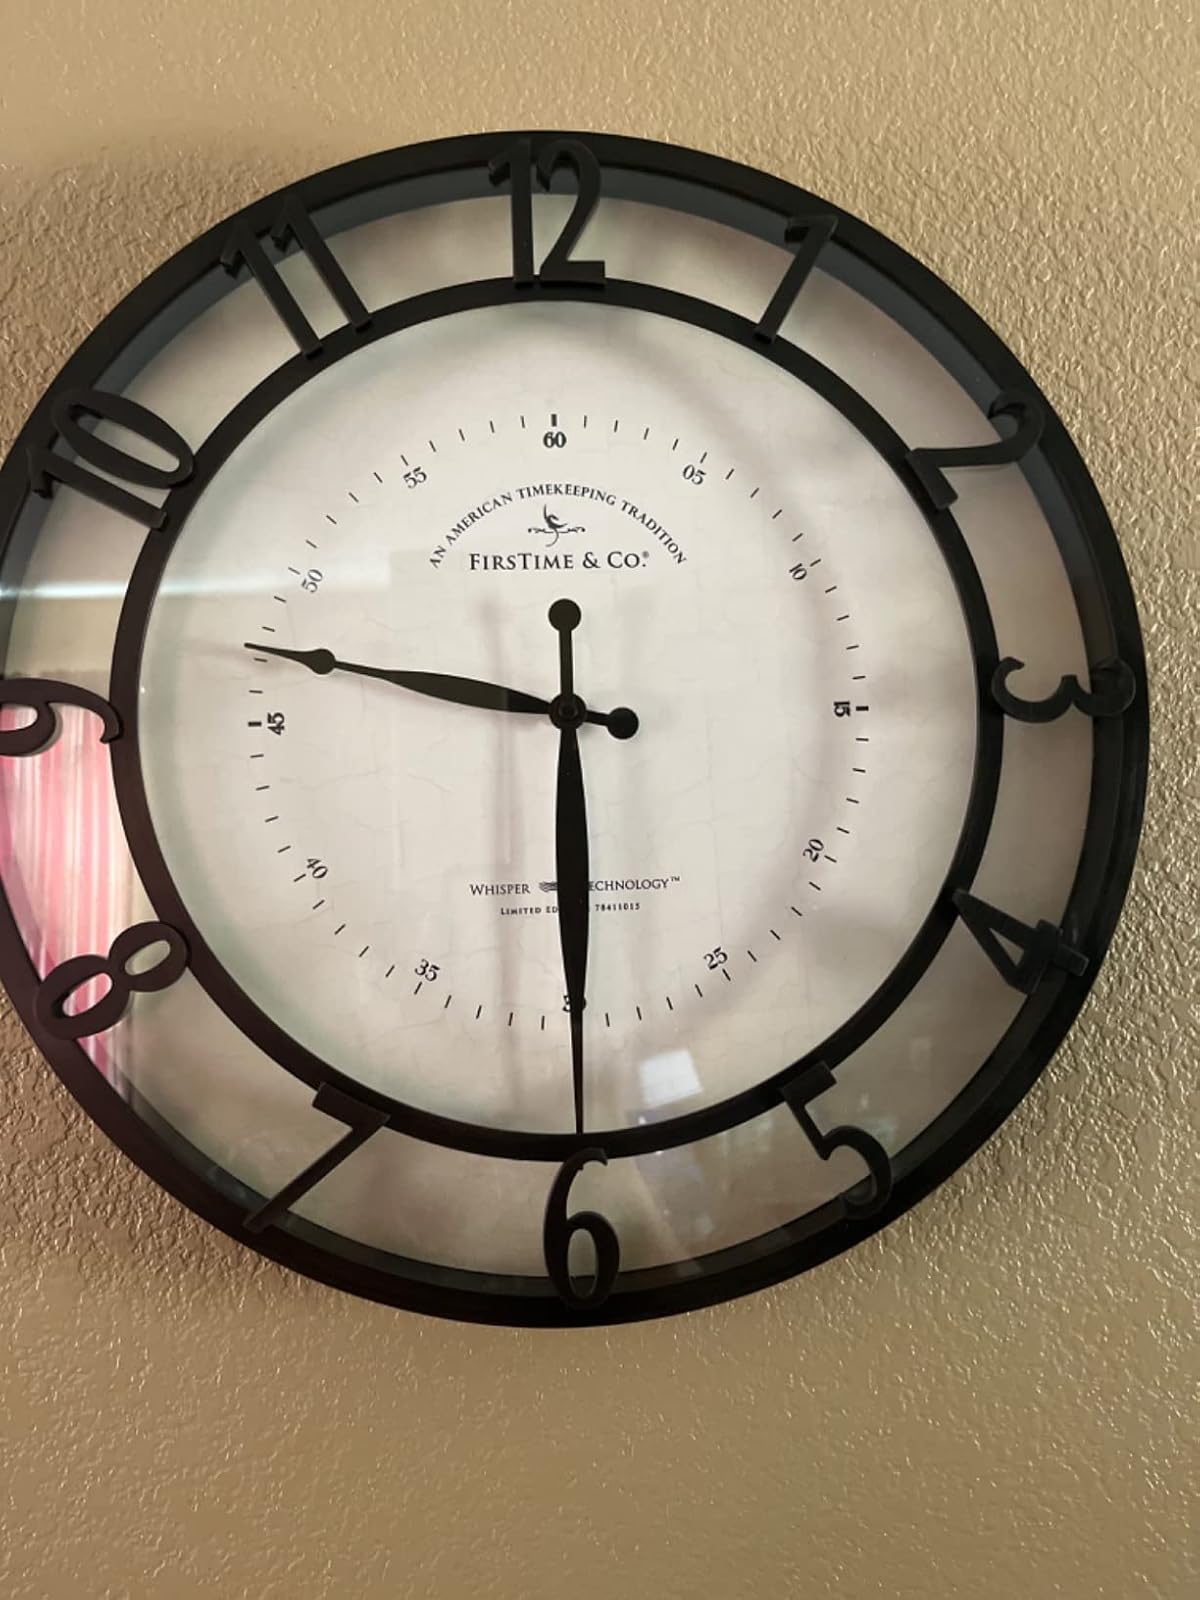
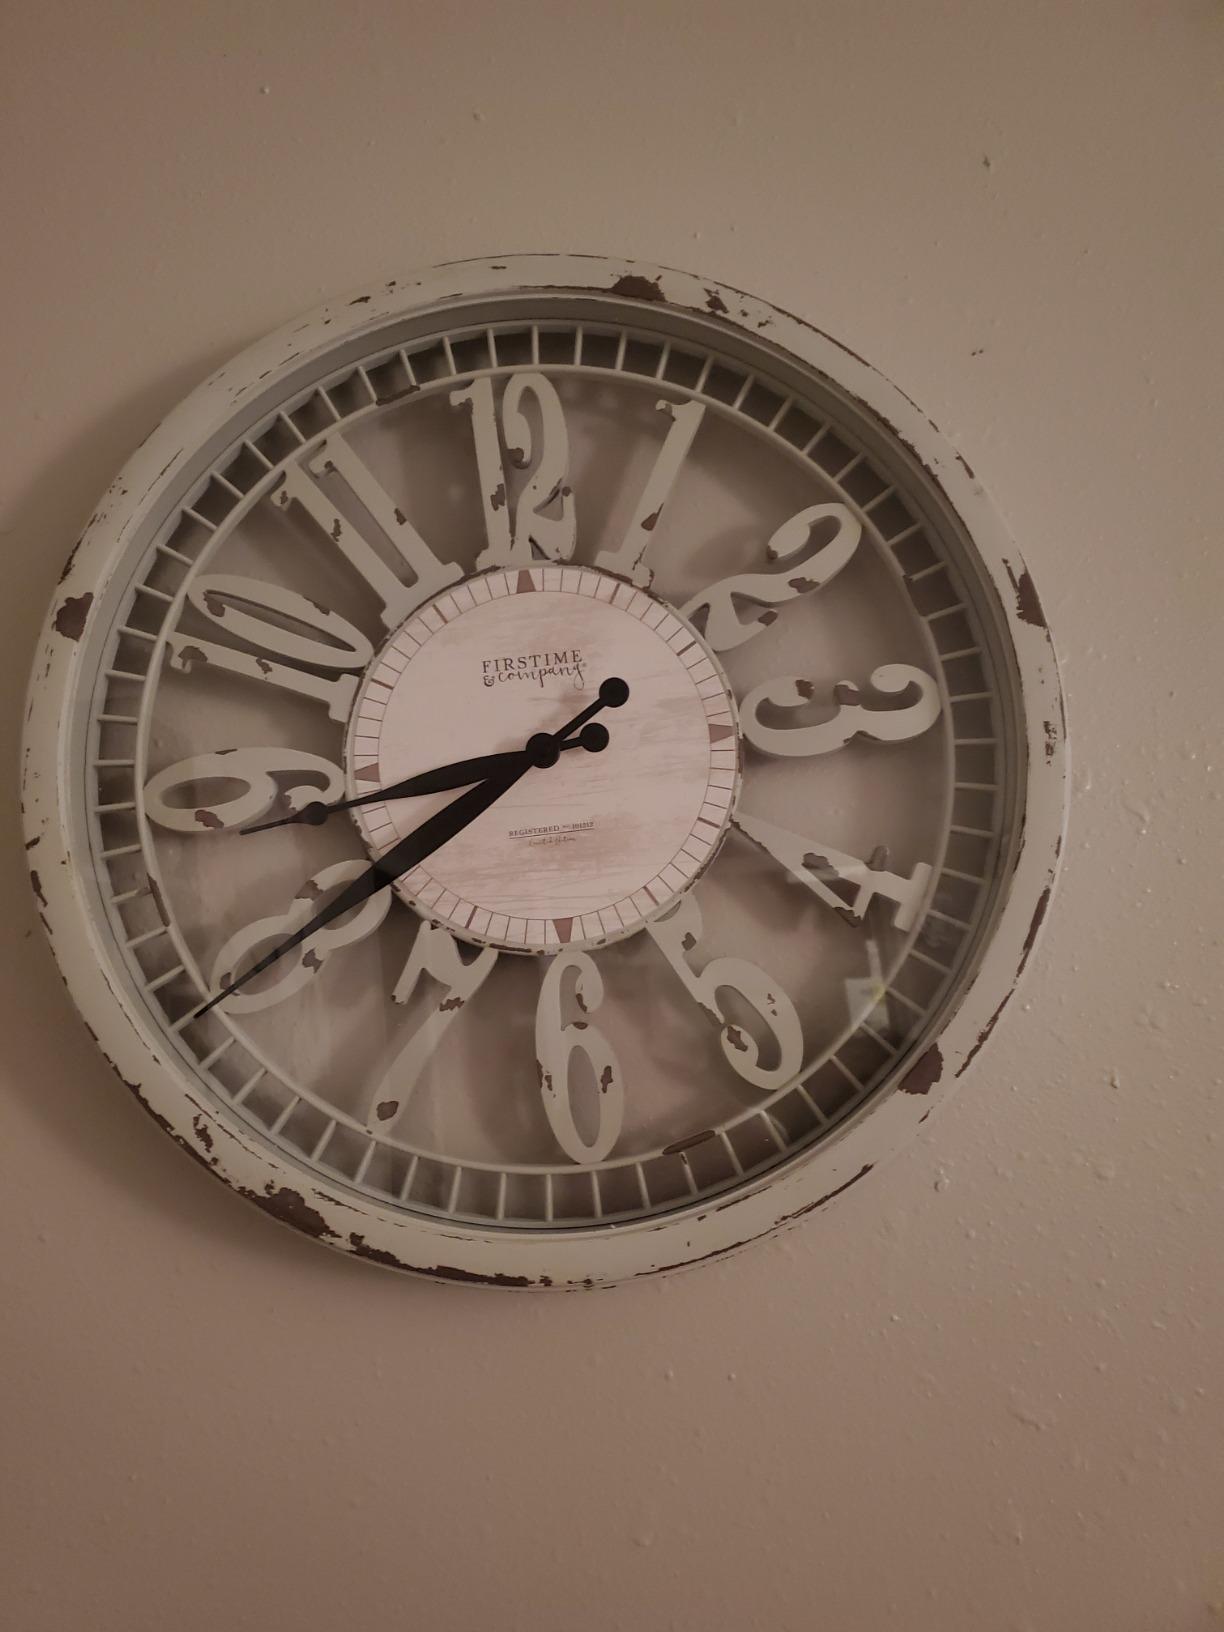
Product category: clock
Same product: no